Action of 14/15 February 1918

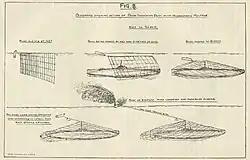

The original mine barrier being a liability to all, a shorter mine and net barrier was planned with the use of indicator nets in lengths of up to , of thin steel wire, held up with a jackstay and glass floats, intended to entangle submarines, then to be attacked with a lance bomb (an explosive at the end of a pole) and call for assistance. The nets were laid by drifters, small fishing vessels, in divisions of about six vessels, guarded by armed patrol boats and ships. The new -long indicator net barrier was laid in the Dover Strait in two days. The nets were combined with minefields set at several depths, backed up by patrols of destroyers. Rear-Admiral Horace Hood, the commander of the Dover Patrol had accumulated 140 assorted vessels for the task.